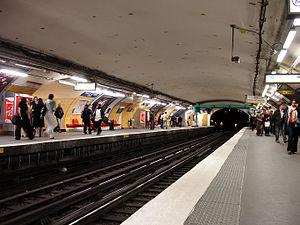
La station Charles-de-Gaulle - Étoile de la ligne 1 du métro de Paris, France
La liste des stations du métro de Paris propose un aperçu des stations actuellement en service, fermées ou autres, du métro de Paris, en France. Le métro a ouvert en 1900 et comprend 302 stations et 383 points d'arrêt, depuis le 23 mars 2013. Les stations fermées ne sont pas comptées dans le total.
Charles de Gaulle - Étoile est une station des lignes 1, 2 et 6 du métro de Paris, implantée sous la place Charles-de-Gaulle. Initialement appelée Étoile, elle est située à la limite des 8ᵉ, 16ᵉ et 17ᵉ arrondissements de Paris.